Government of the Han dynasty

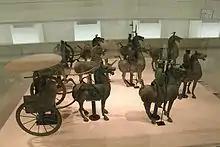
Eastern Han bronze chariot and cavalry figurines excavated from a tomb

The metropolitan areas of both Western Han Chang'an and Eastern Han Luoyang were governed and secured by several officials and officers. The county and municipal divisions of the capital cities were governed by a Prefect ("Ling" 令). The Prefect was also responsible for a prison and could arrest officials of high rank. The Colonel of the City Gates ("Chengmen xiaowei" 城門校衛) commanded the garrisons at the twelve city gates, each guarded by a captain, in both Western Han Chang'an and Eastern Han Luoyang.